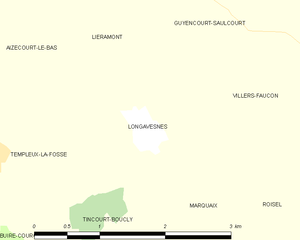
Carte des communes françaises Longavesnes